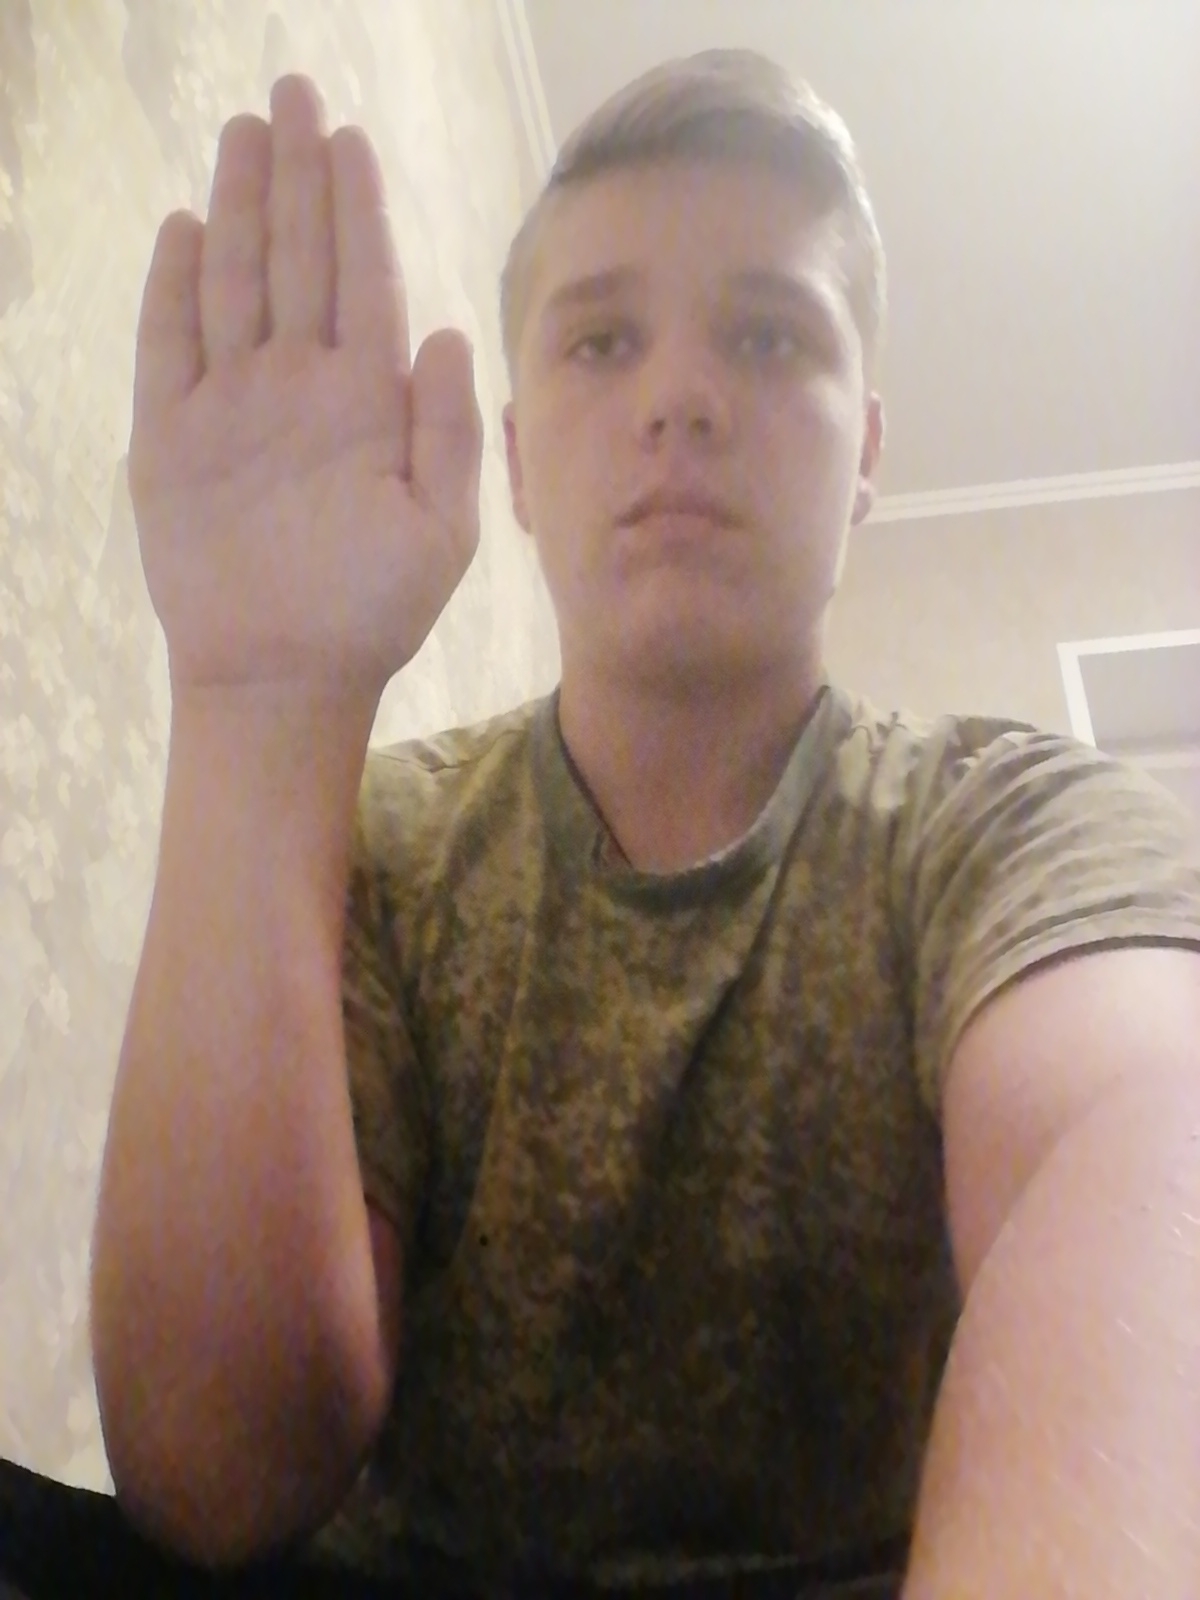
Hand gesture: stop